Christian Ehrhoff

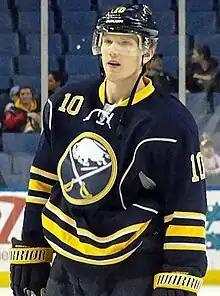
Ehrhoff with the Buffalo Sabres in February 2012.

Set to become an unrestricted free agent on 1 July 2011, Ehrhoff and the Canucks failed to come to terms on a new contract. Three days ahead of his free agency, 28 June 2011, his negotiating rights were traded to the New York Islanders in exchange for a fourth-round pick in the 2012 NHL Entry Draft. It was reported that Ehrhoff had turned down the same deal that former defensive teammate Kevin Bieksa had signed the previous day—a five-year, $23 million contract—to remain with the Canucks. Although the Islanders had three days of exclusive negotiating rights with Ehrhoff, General Manager Garth Snow self-imposed a one-day deadline to sign him. Unable to agree on a contract (Snow commented that the proposed deal was "well north" of the Canucks' offer), Ehrhoff was traded to the Buffalo Sabres on 29 June in exchange for a fourth-round pick in the 2012 NHL Entry Draft. Two days later, Ehrhoff signed a ten-year, $40 million deal with the Sabres. The contract was worth $18 million in the first two years, then $4 million annually from the third to sixth years, $3 million in the seventh and $1 million in the remaining three. Ehrhoff admitted having a desire for the freedom of unrestricted free agency, but was ultimately won over by the Sabres' contract offer and quality as an organization able to compete for the Stanley Cup. This proved to be a mistake, as the Sabres finished just outside a playoff spot during Ehrhoff's first year with the team (2011–12), missing the playoffs, while the Canucks went on to win a second consecutive President's Trophy that same season.